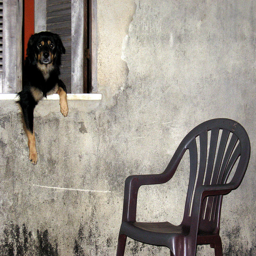
A black and brown dog in a window next to a chair.
a dog in a window with a chair outside
A chair sitting outside a window with a dog hanging out of it.
an image of a dog with one paw out the window
A dog leaning across a concrete wall near a chair.